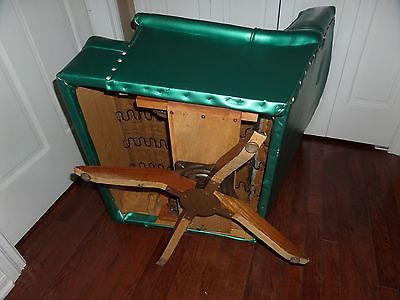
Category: chair